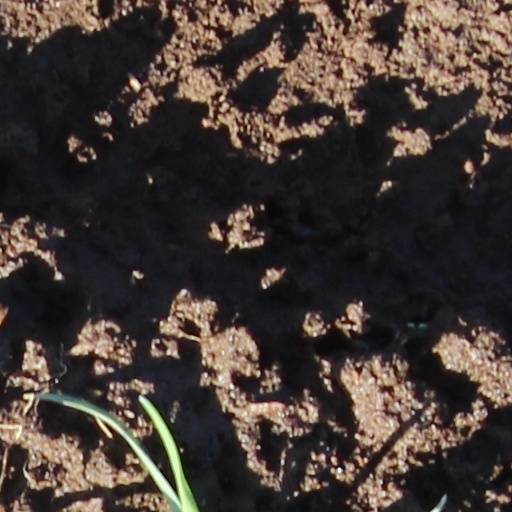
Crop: wheat